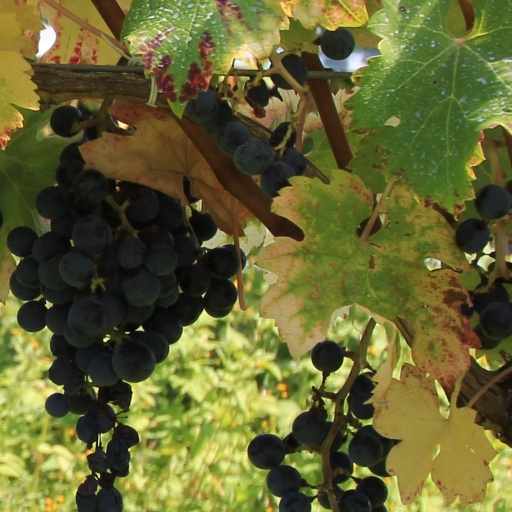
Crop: grape